John Quick (actor)

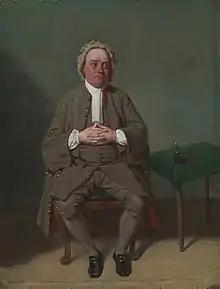
Samuel De Wilde, Portrait of the actor John Quick as Vellum, 1792.

On 6 April 1790, for his benefit, Quick appeared as Richard III. He took the character seriously at the outset, until the laughter of the audience proved irresistible. On 14 March 1791 Quick created the part of Cockletop, an antiquary, in O'Keeffe's "Modern Antiques", and on 16 April that of Sir George Thunder in his "Wild Oats". On 18 February 1792 he was the first Silky in Holcroft's "Road to Ruin". In the August he was at Winchester as Barnaby in "Barnaby Brittle" and later Colonel Hubbub in "Notoriety" and Barnaby again at Portsmouth theatre in the September. On 2 September he appears as Scrub in "The Beaux' Stratagem" with "Animal Magnetism" as the part of the Doctor at the New Theatre, Windsor.